Democratic intervention

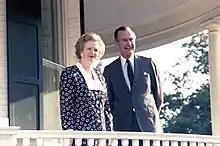

Chapter VII of the UN Charter allows the Security Council to militarily intervene if there is a 'threat to the peace, breach of the peace or act of aggression.' It does not explicitly provide an avenue for intervention on the grounds of democratization. Article 2(4) outlaws the use of force and provides no suggestion nor does it imply that there may be motives underpinning military aggression that may nullify the article. The article stipulates that force that undermines and opposes the political independence of a state is illegal. This domain of illegality is broader than cross-border military action and outlaws both the use of force and the threat of its use for any political means, including democratization. Ian Hurd, Associate Professor at the Northwestern University Department of Political science affirms that a strict legal interpretation of international law prohibits any legal ground for democratic intervention undertaken by states.